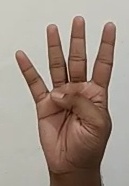
ASL sign: 4